Scotland Cemetery

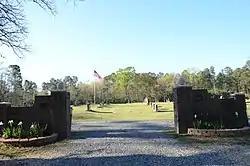

The Scotland Cemetery is a historic cemetery in Scotland, an unincorporated community in rural Union County, Arkansas. It is located about west of Junction City, off US Route 167 south of the Scotland Presbyterian Church. The cemetery was formally established in 1861, but had been used as a burying ground since the first settlers arrived in the area in the 1840s. It is the only tangible remnant of the community's early days; the nearby church is the third to stand on the site. The earliest grave with a known date is 1842; the cemetery has more than 30 unmarked graves, including some that are probable graves of slaves.